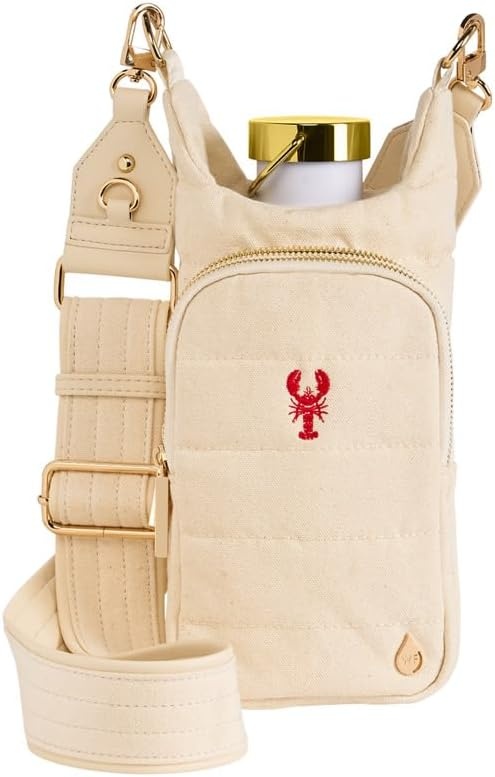
WanderFull® Original HydroBag® Collection, Water Bottle Holder w/Strap & Phone Pocket, Hands-Free Crossbody Water Bottle Bag
About This STAY HANDS-FREE WHILE HYDRATED: The HydroBag is a stylish water bottle carrier with strap, ideal for traveling, festivals, sports events, or even walking the dog. It keeps your hands free while ensuring your bottle is always within reach. NEVER LOSE YOUR BOTTLE: Keep your reusable bottle safe and scratch-free in the HydroBag. No more disposable bottles and added protection for your water bottle, ensuring it stays in ideal condition. Water bottle not included. CARRY YOUR ESSENTIALS EASILY: Holder bag features two zippered pockets-an outer pocket for large smartphones and an inner pocket for smaller items like passports, credit cards, lip gloss, keys, and more. Ideal for storing travel or daily essentials. STYLISH & COMFORTABLE: Made from lightweight, quilted fabric, this water bottle bag protects bottles from scratches while looking trendy. The 2-inch wide adjustable strap offers comfort for everyday use. IDEAL FOR ANY ACTIVITY: Ideal for cruising, concerts, tailgating, travel, sports events, sightseeing, or dog walks. Water-resistant pocket protects against spills, fitting water, soda, coffee, or wine bottles. Great for sports moms, ideal gift for any occasion.
Brand: WanderFull
Category: Sporting Goods > Outdoor Recreation > Hydration System Accessories